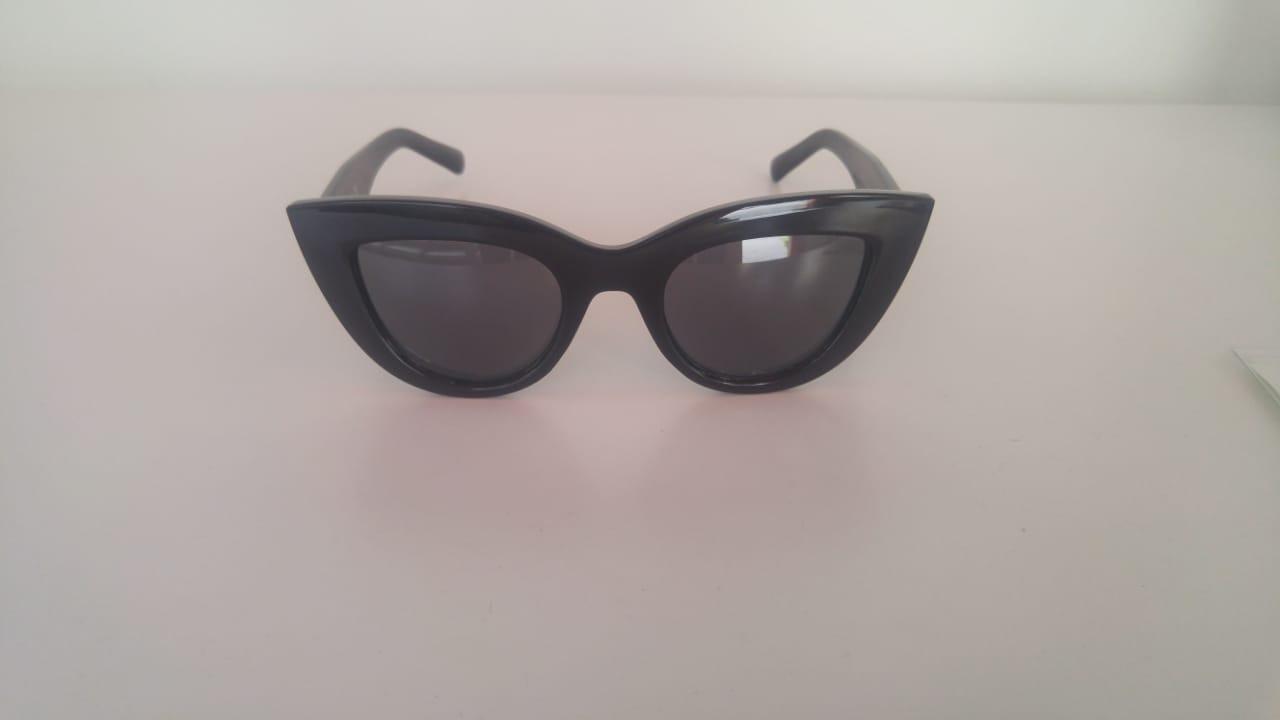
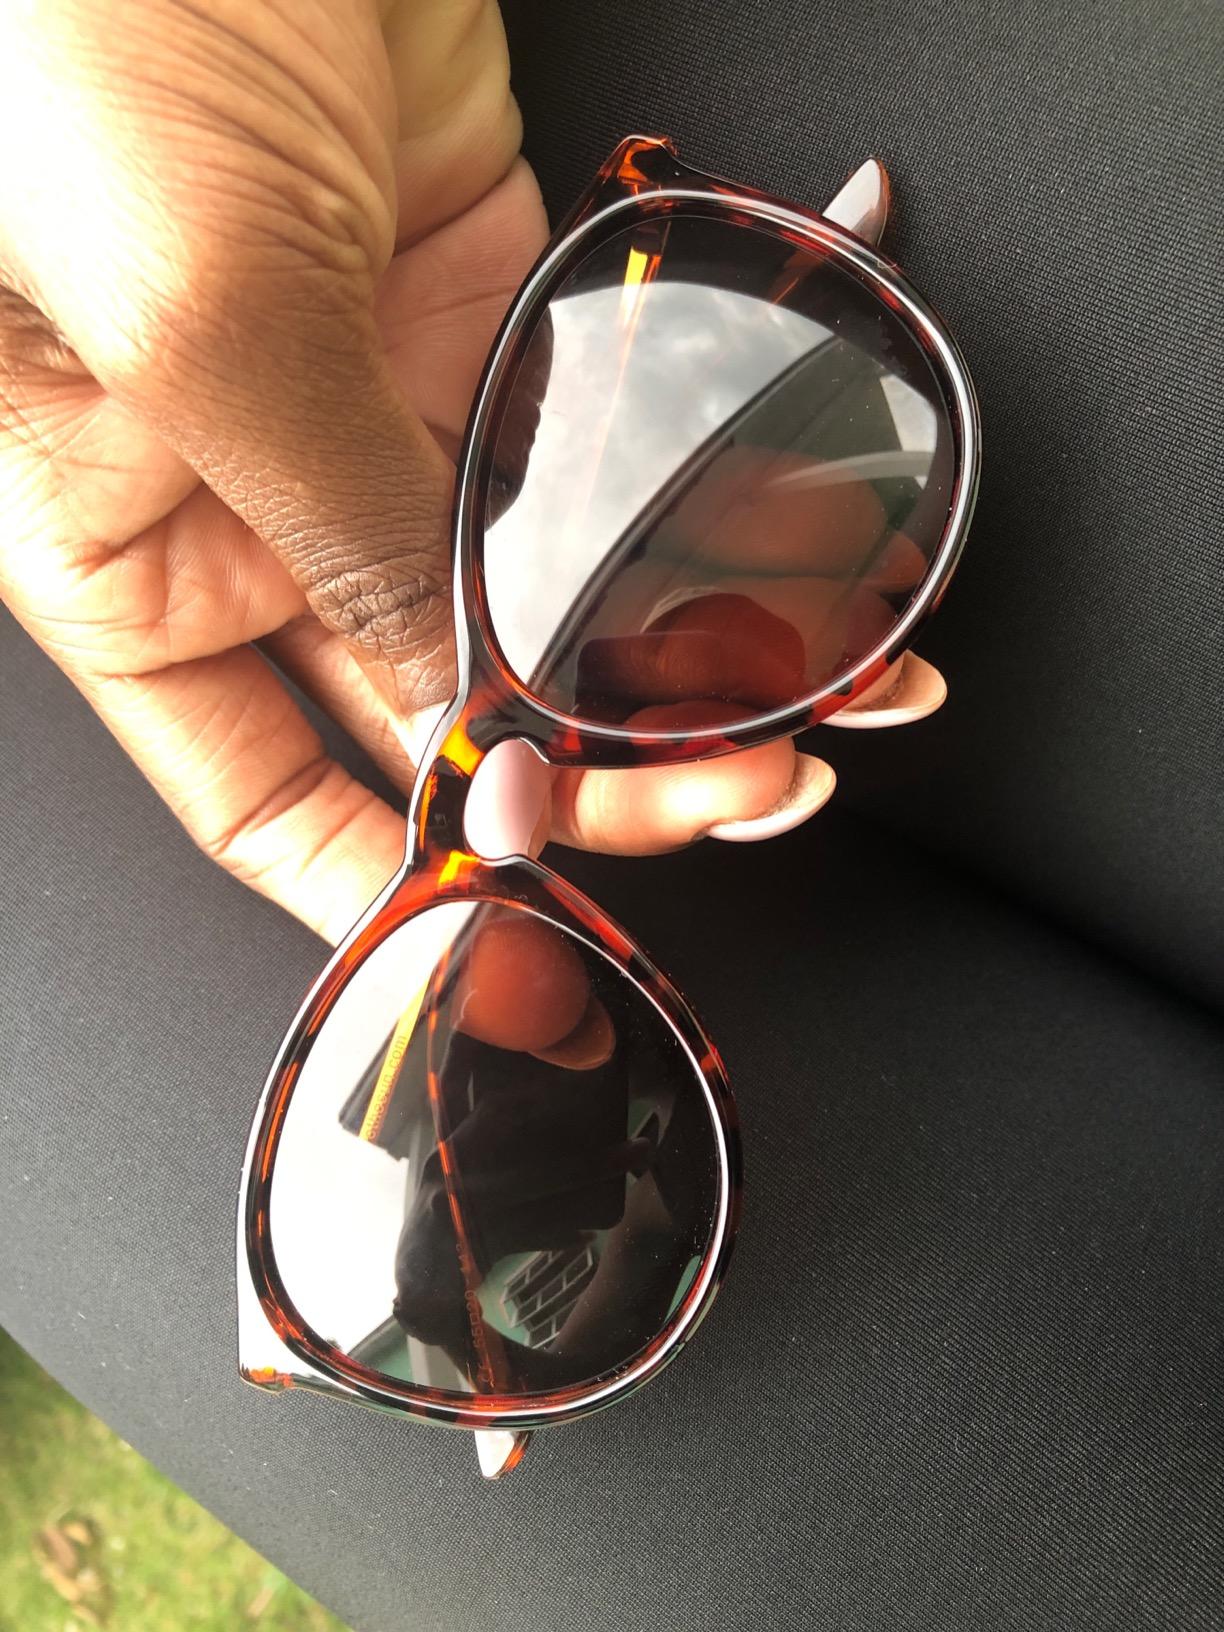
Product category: accessories_sunglasses
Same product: no